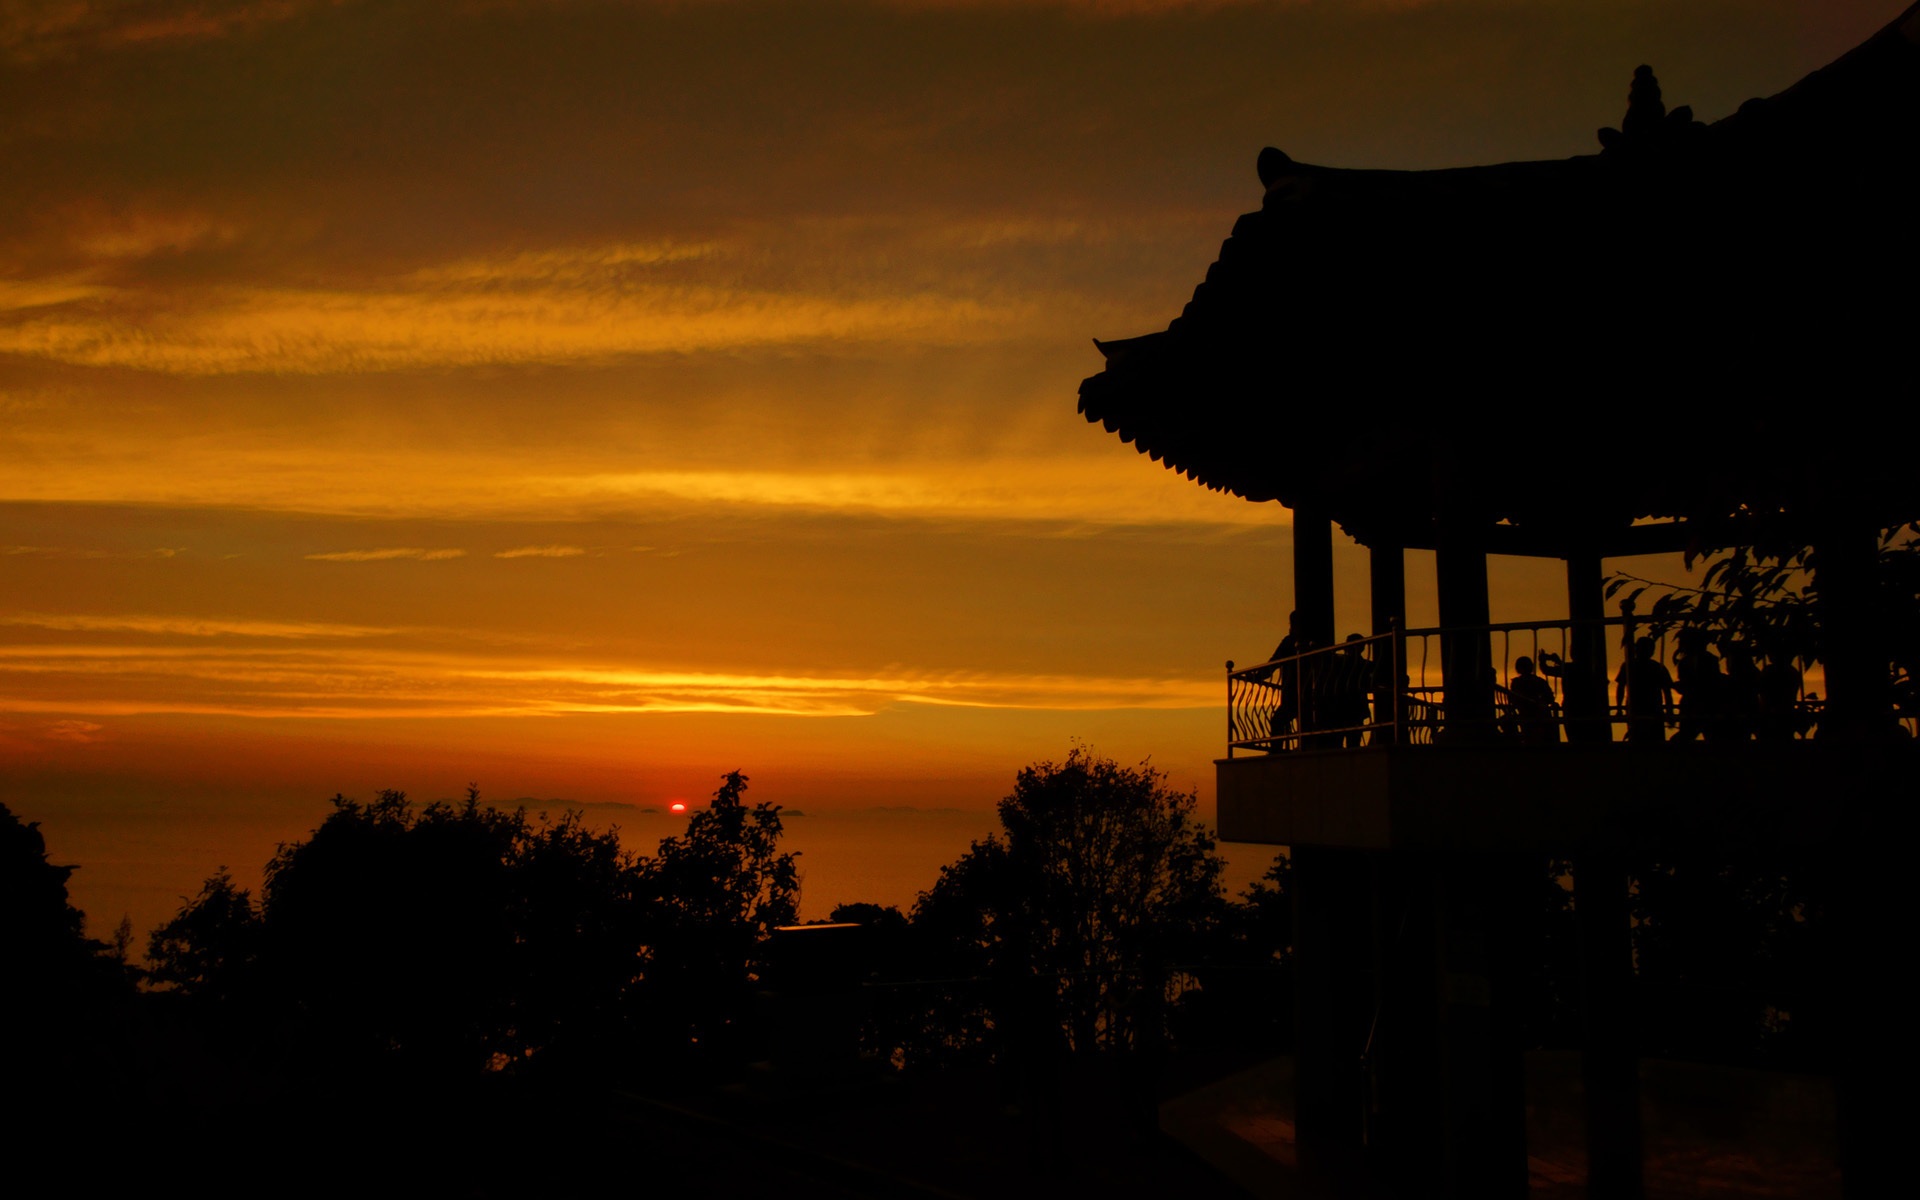
horizon, silhouette, cloud, sky, sun, sunrise, sunset, night, sunlight, morning, dawn, dusk, evening, k, afterglow, klitschko, whether or not